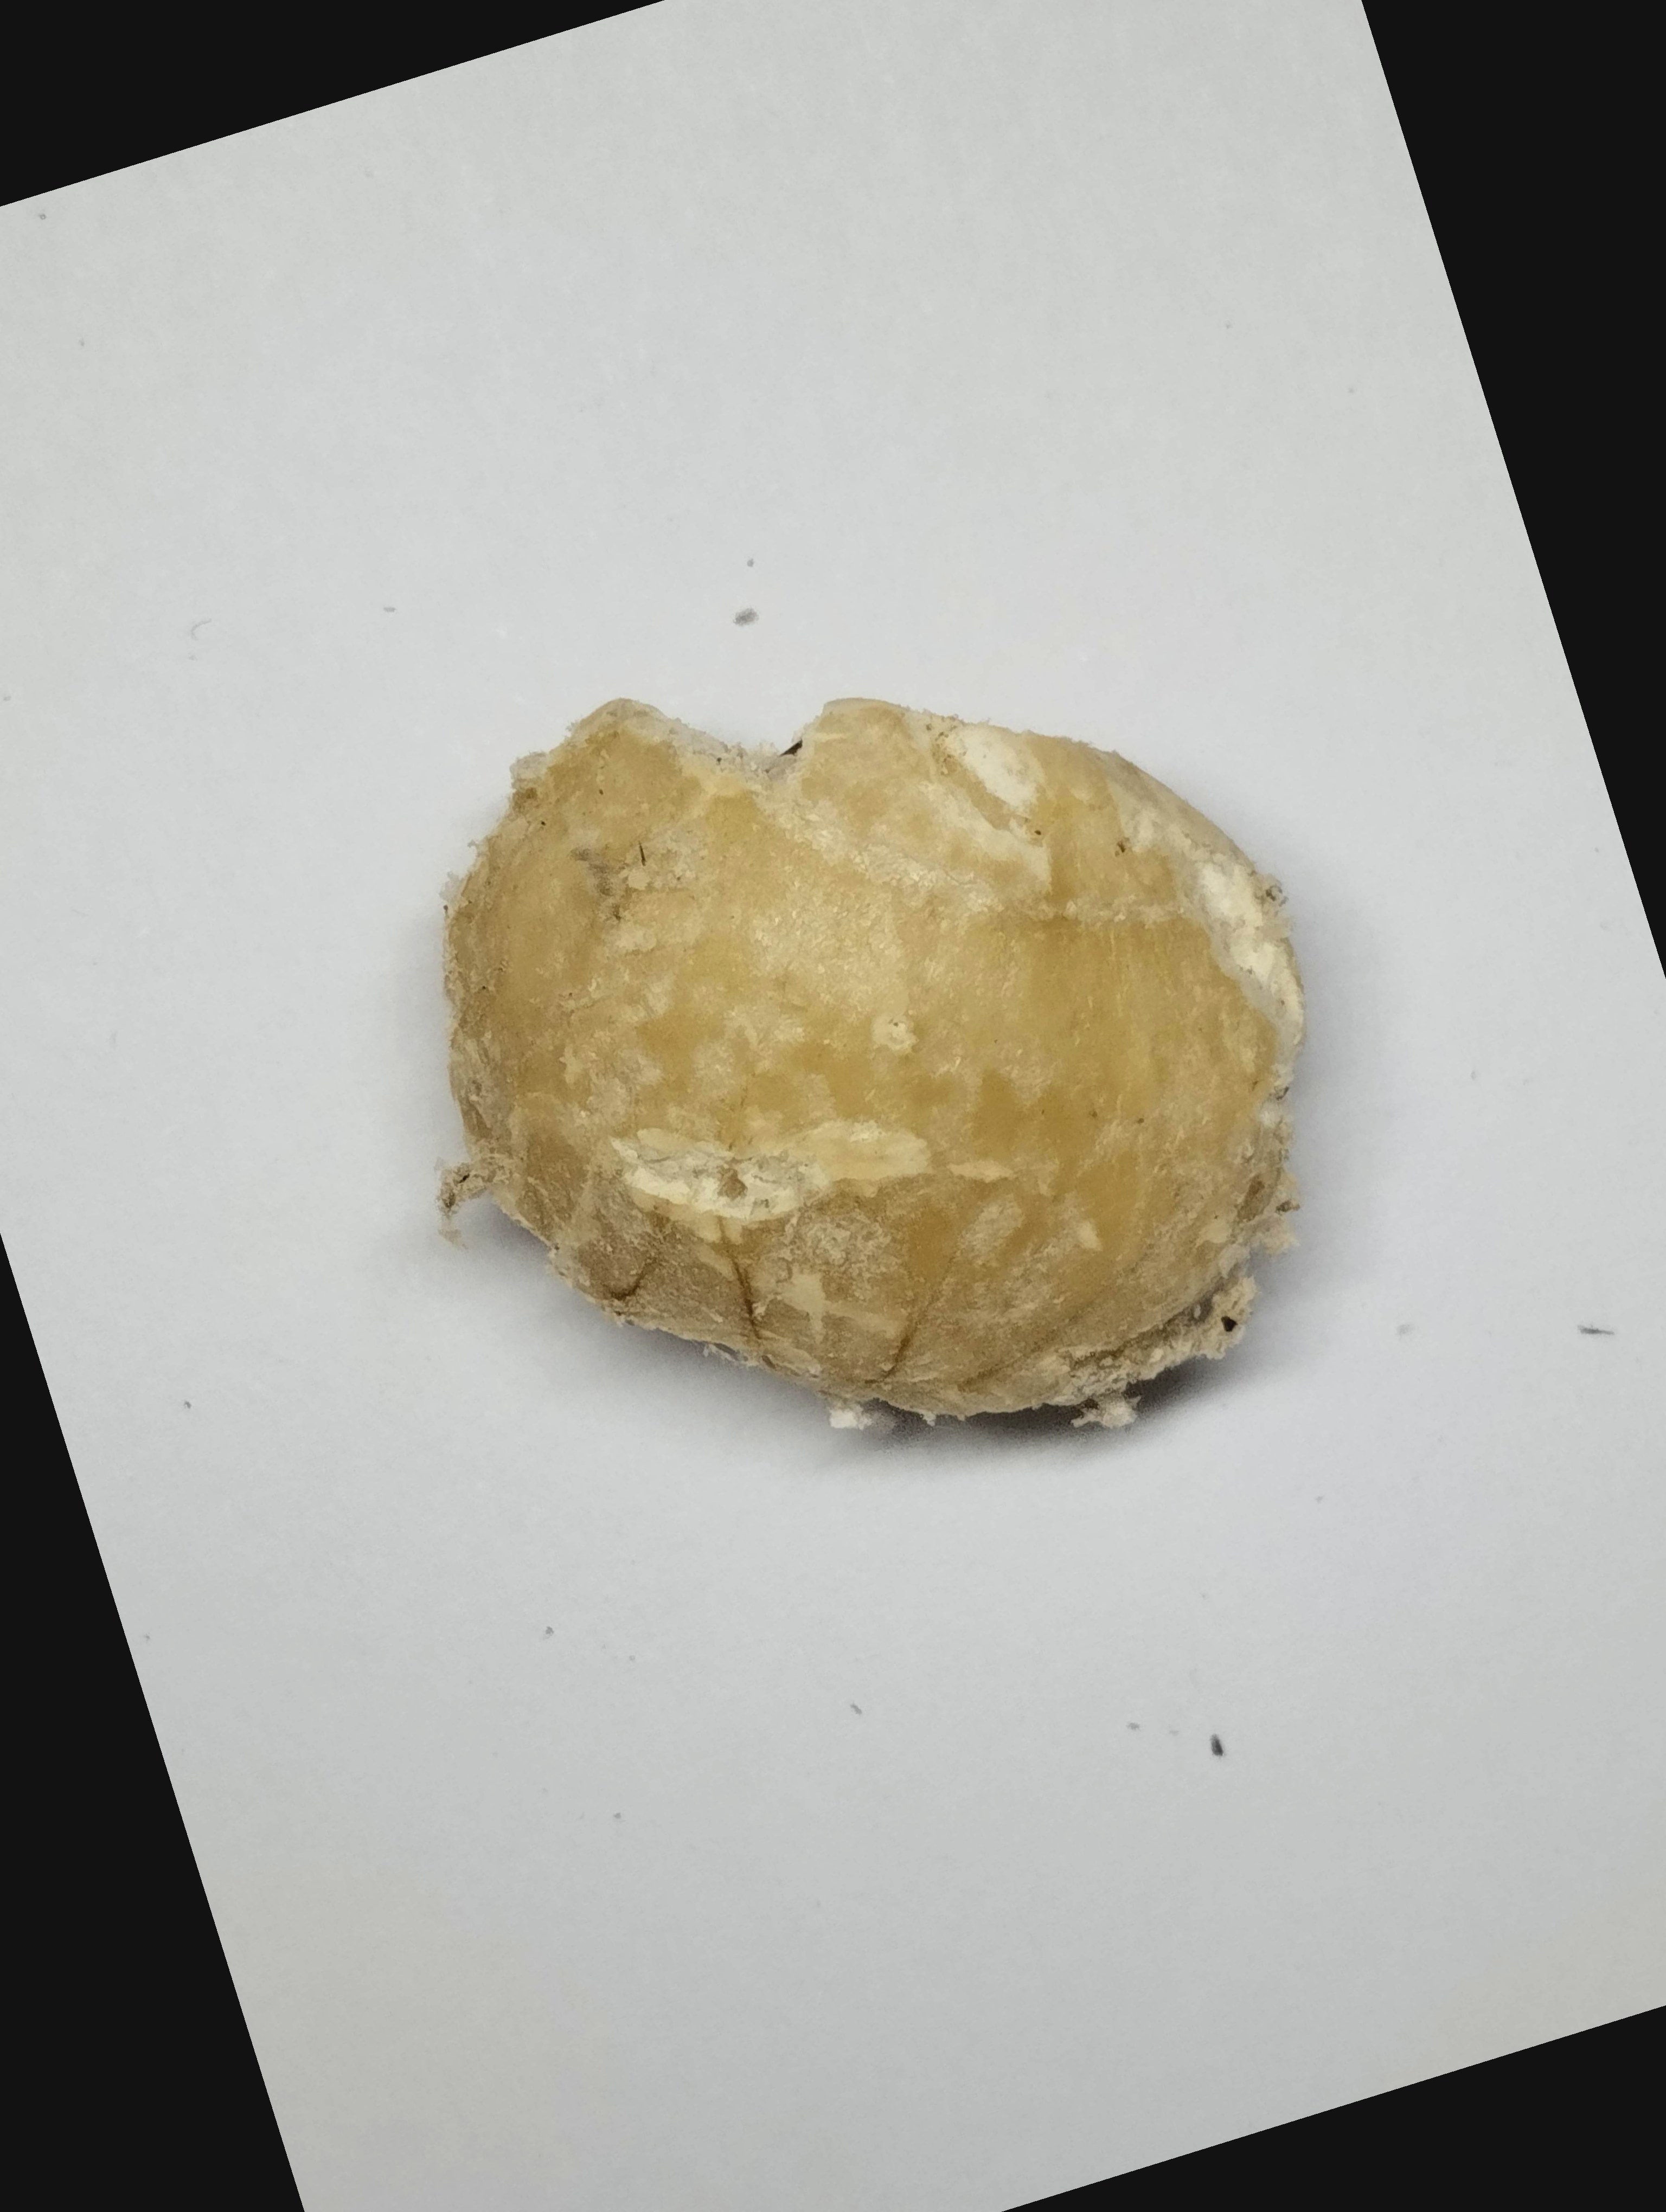
Label: rusak (damaged seed)